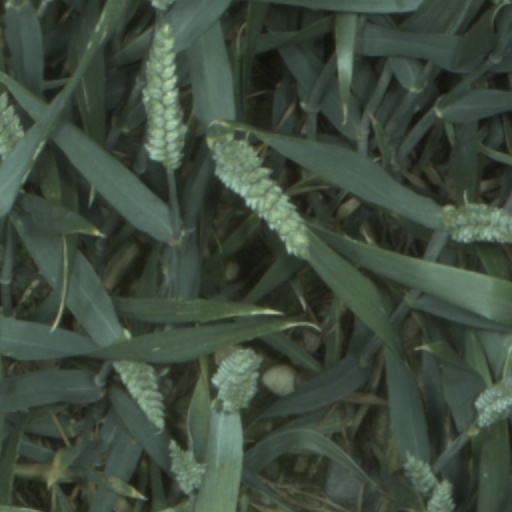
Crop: wheat